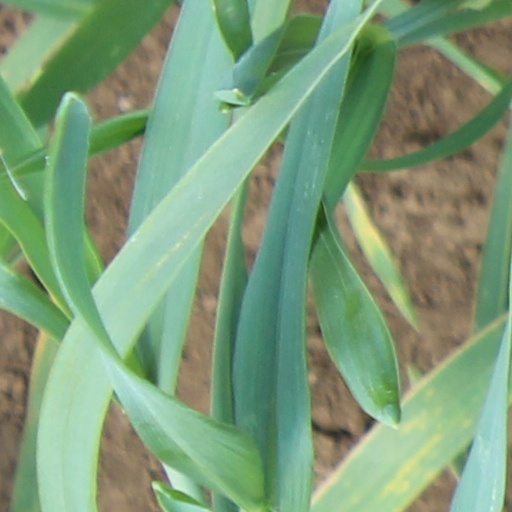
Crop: wheat